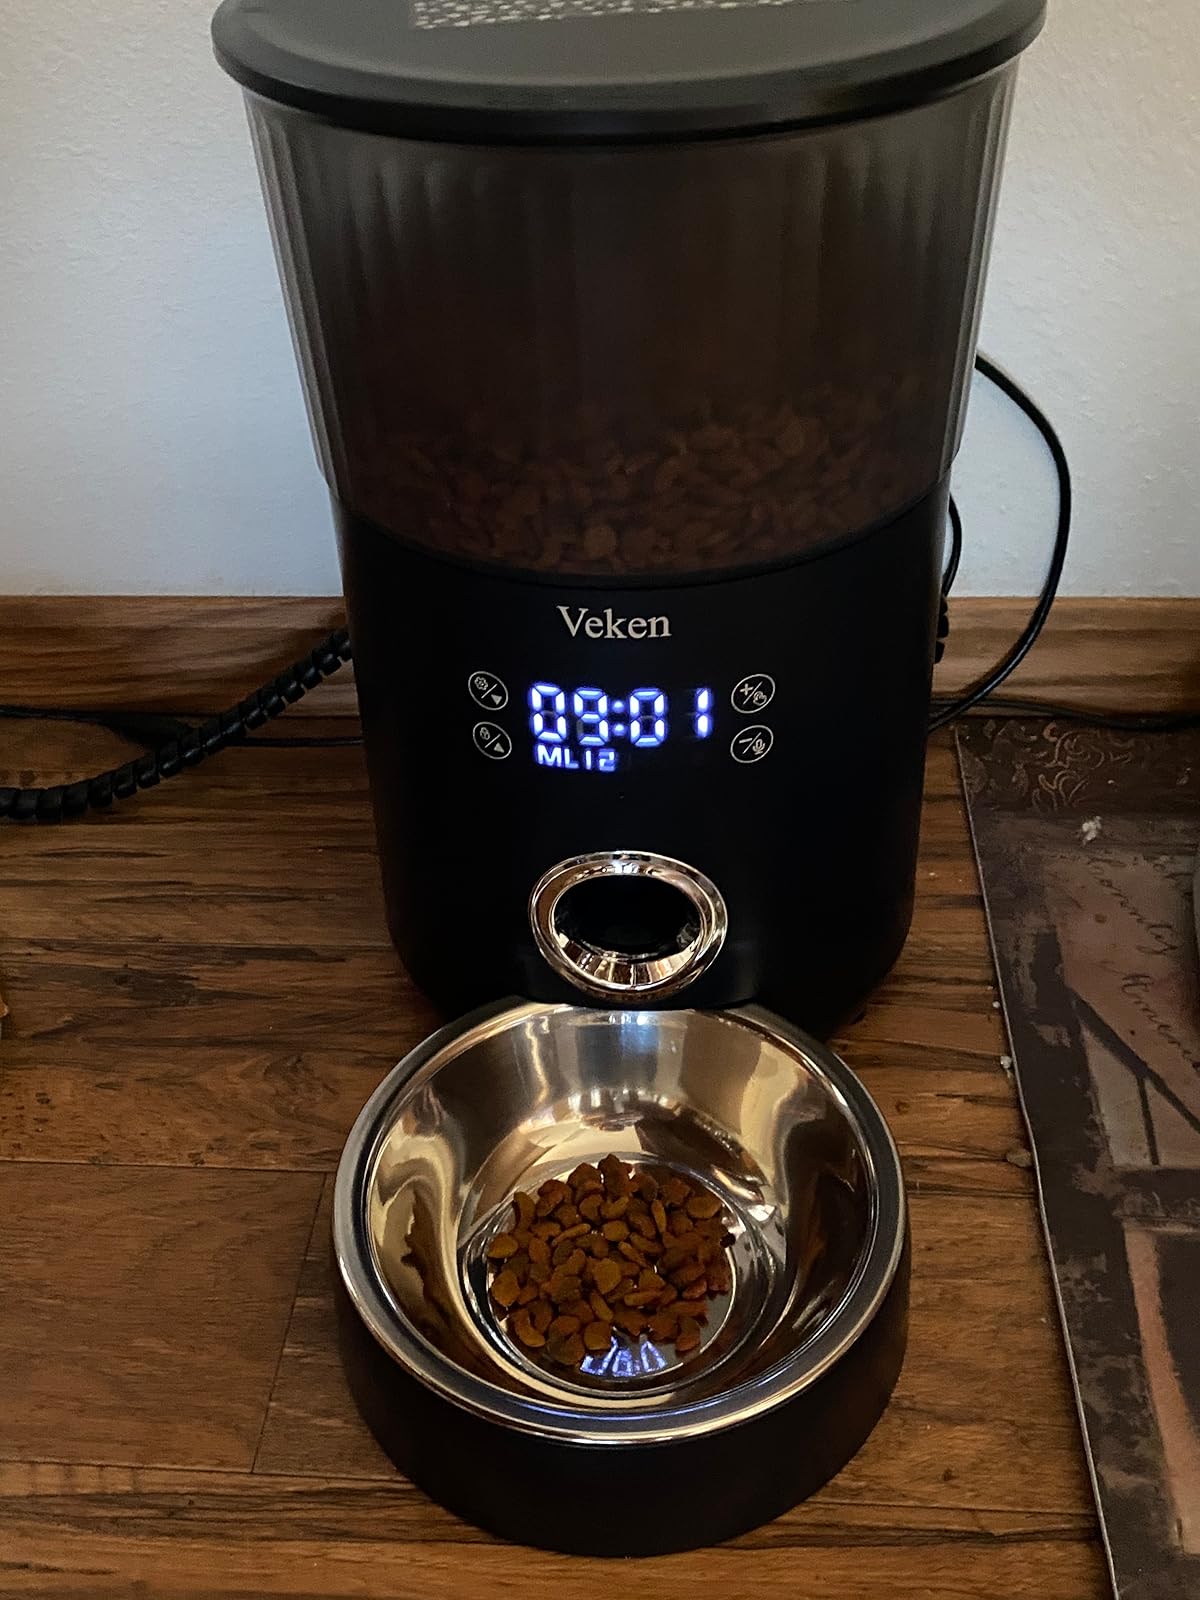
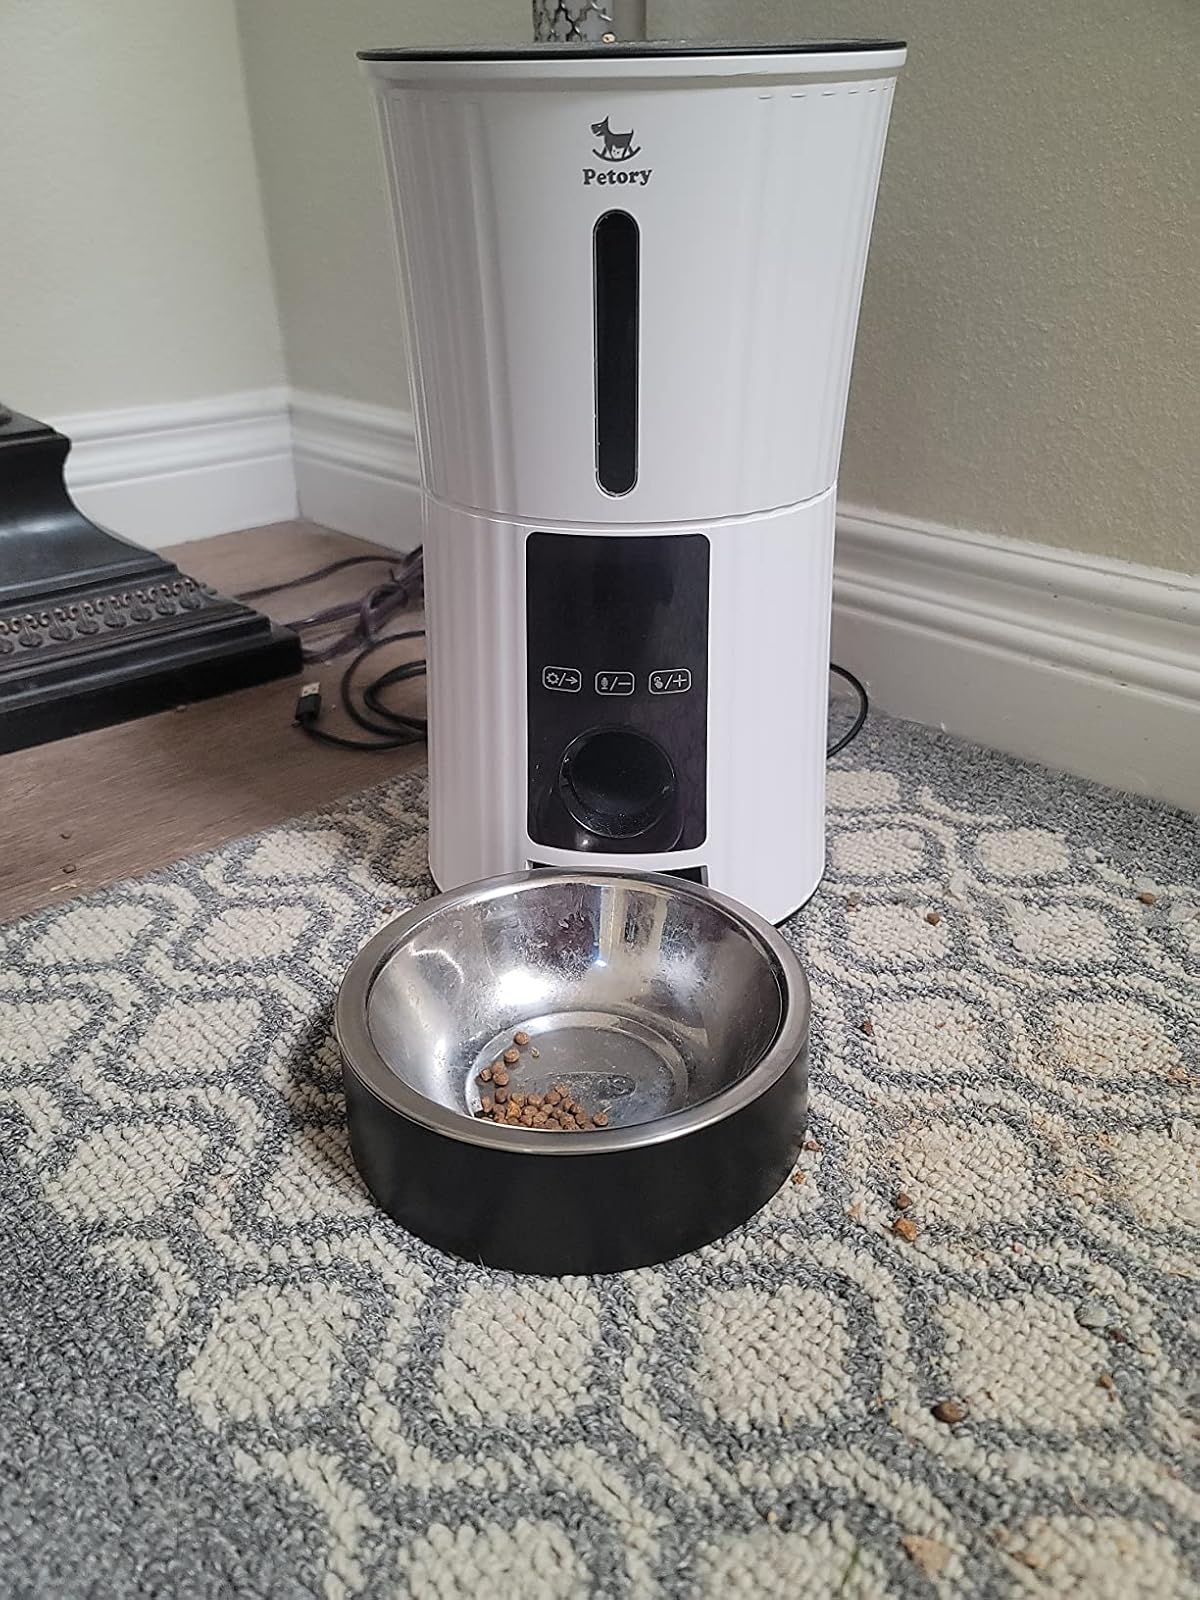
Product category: items_feeder
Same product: no